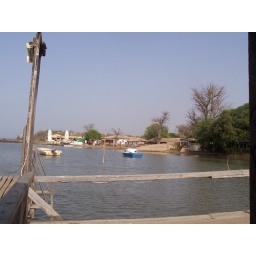
The River Gambia. The white building in the background is the mosque.